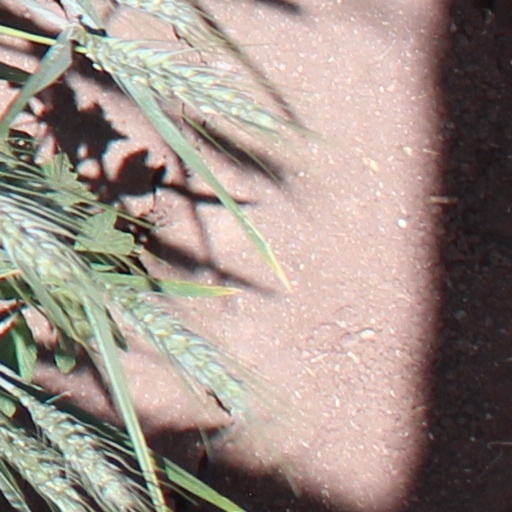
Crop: wheat